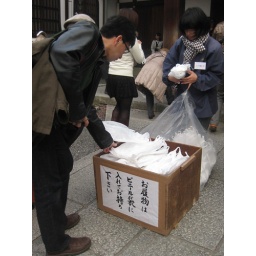
bags to carry your shoes in while walking through the temple